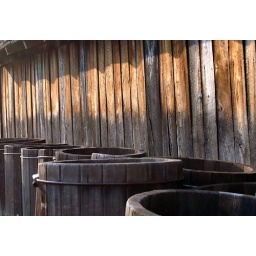
wooden barrels lined up against a building on pittsburgh's southside